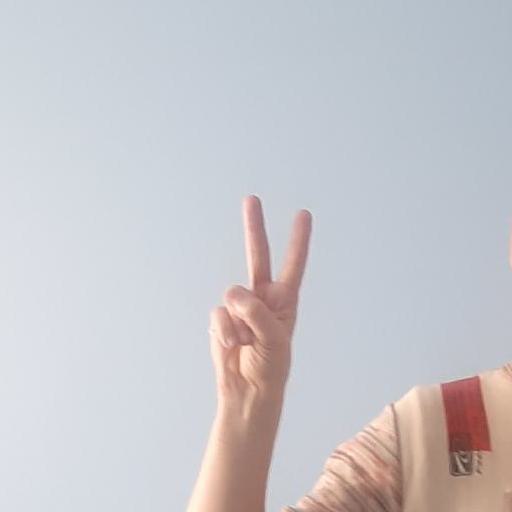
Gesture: peace